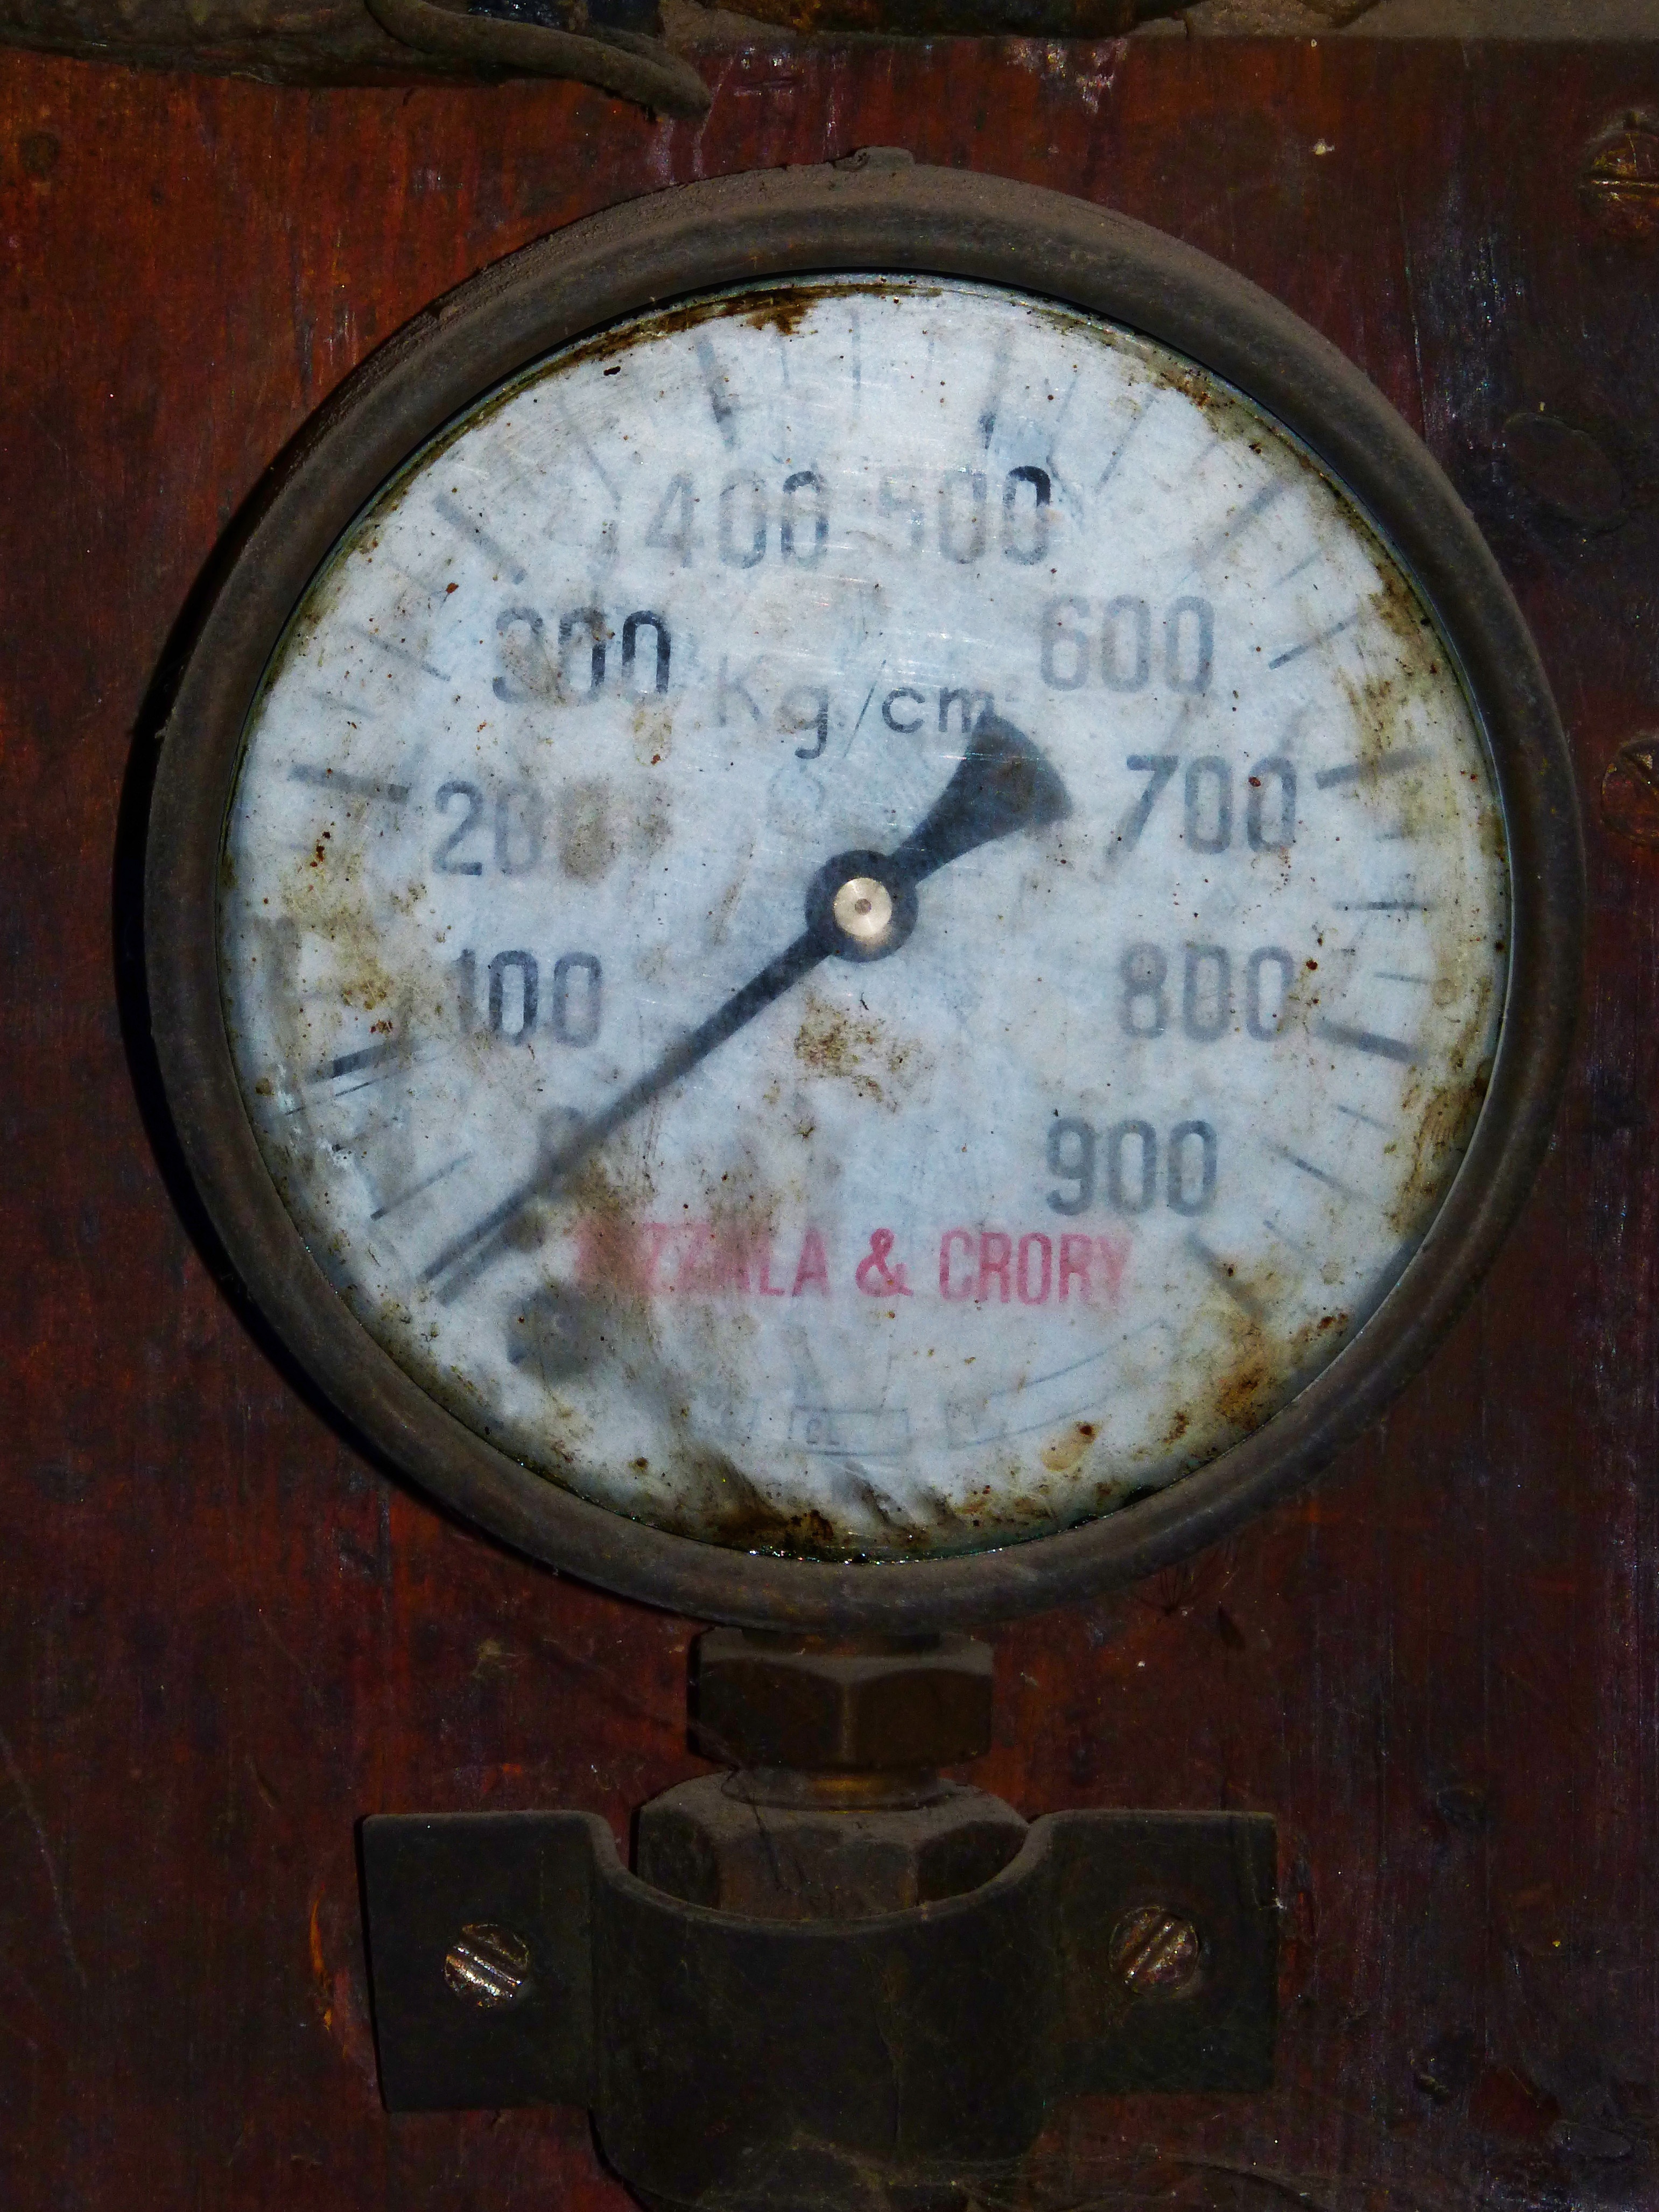
vintage, antique, clock, old, instrument, gauge, indicator, shape, pressure, pressure gauge, man made object, measuring instrument